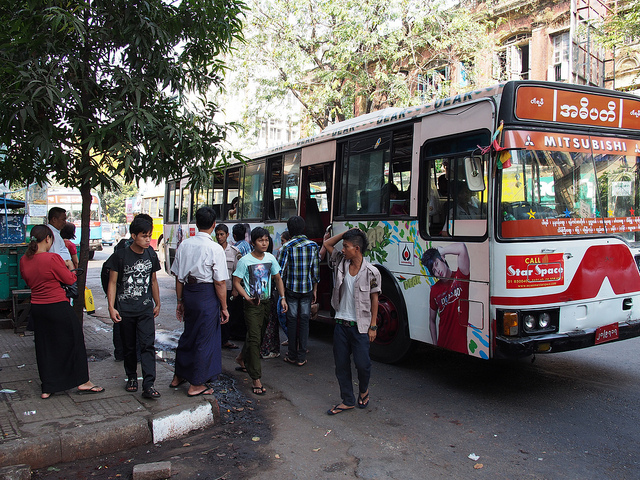
A group of people getting on to a bus.

A large bus with several people standing out side waiting to get on.

A crowd of people standing next to a bus.

A bus on a street corner with it's doors open.

A group of people standing beside a red and white bus.